List of Harlem Hit Parade number ones of 1942

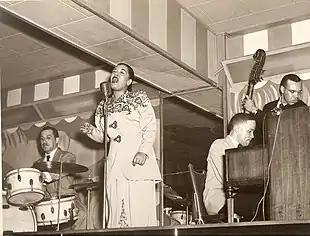
Billie Holiday was the featured vocalist on Paul Whiteman's chart-topper "Trav'lin' Light"; she was credited under the moniker "Lady Day".

In 1942, "Billboard" magazine launched a chart ranking the "most popular records in Harlem" titled the Harlem Hit Parade and based on a survey of record stores primarily in the Harlem district of New York City. The area has historically been noted for its African American population and has been called the "black capital of America". The chart is considered to be the start of the lineage of the magazine's R&B chart, which has undergone various name changes over the subsequent decades to reflect the evolution of African American-oriented musical genres. Since 2005 it has been published under the title Hot R&B/Hip Hop Songs. The chart was first published in the issue of "Billboard" dated October 24, 1942 and six songs reached number one in the remainder of the year.